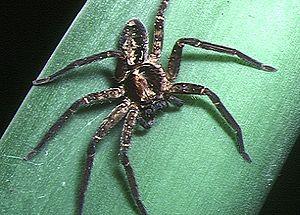
Sinopoda est un genre d'araignées aranéomorphes de la famille des Sparassidae.